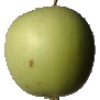
Label: Apple Granny Smith 1